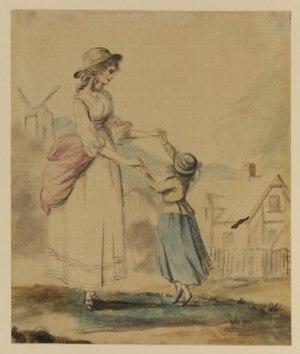
Lady Diana Beauclerk est une noble et artiste anglaise.